The Conjurer (painting)

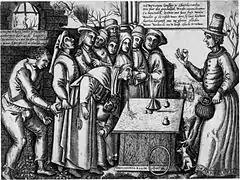
Engraving .

Elina Gertsman's article about this painting explores this painting from the perspectives of Flemish culture, religious figures and the later body of Bosch's work. A much simpler view by Adrian Maben, filmmaker of Bosch's life and work, is: